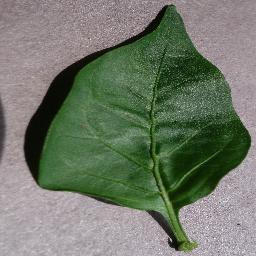
Label: Pepper,_bell___healthy